Folquet de Marselha

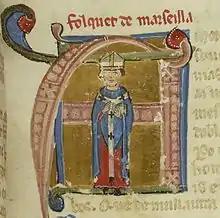
Folquet depicted holding a bible in BnF ms. 854 fol. 61.

Initially famed as a troubadour, he began composing songs in the 1170s and was known to Raymond Geoffrey II of Marseille, Richard Coeur de Lion, Raymond V of Toulouse, Raimond-Roger of Foix, Alfonso II of Aragon and William VIII of Montpellier. He is known primarily for his love songs, which were lauded by Dante; there are 14 surviving cansos, one tenson, one lament, one invective, three crusading songs and possibly one religious song (although its authorship is disputed). Like many other troubadours, he was later credited by the "Biographies des Troubadours" with having conducted love affairs with the various noblewomen about whom he sang (allegedly causing William VIII to divorce his wife, Eudocia Comnena), but all evidence suggests that Folquet's early life was considerably more prosaic and in keeping with his status as a wealthy citizen. A contemporary, John of Garlande, later described him as "renowned on account of his spouse, his progeny, and his home," all marks of bourgeois respectability.